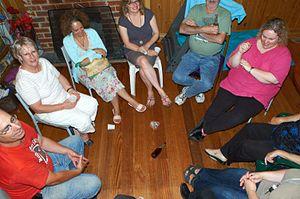
Le jeu de la bouteille est un jeu de société informel, basé sur la roulette, dans lequel les participants, assis en cercle autour d'une bouteille vide posée horizontalement, la font tourner chacun à leur tour pour désigner aléatoirement un autre participant afin d'engager une interaction avec lui, généralement l'embrasser ou jouer à action ou vérité ?.